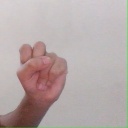
अक्षर: स